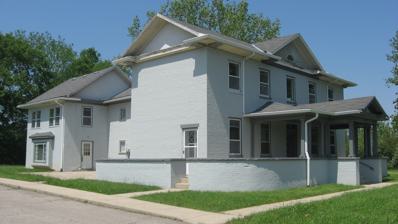
Building: Charles Young Buffalo Soldiers National Monument
Country: United States of America
Year built: 1839
United States historic place Col. Charles Young House U.S. National Register of Historic Places U.S. National Historic Landmark Front and side of the house Show map of Ohio Show map of the United States Location Columbus Pike between Clifton and Stevenson Rds., Wilberforce, Ohio Coordinates 39°42′26″N 83°53′25″W / 39.707252°N 83.890227°W / 39.707252; -83.890227 Area 59.65 acres (24.14 ha) Built 1839 ( 1839 ) Website Charles Young Buffalo Soldiers National Monument NRHP reference No. 74001506 Significant dates Added to NRHP March 30, 1974 Designated NHL May 30, 1974 The Charles Young Buffalo Soldiers National Monument , a National Monument of the United States , commemorates the life of Charles Young (1864–1922), an escaped slave who rose to become a Buffalo Soldier in the United States Army and its first African-American colonel.  It is located on United States Route 42 in Wilberforce, Ohio , in a house purchased by Young in 1907 that was designated a National Historic Landmark in 1974.  The monument is administered by the National Park Service ; the house is open by appointment for tours. Description and history The Charles Young House is located in a rural setting southwest of Wilberforce, on the north side of US 42 between Clifton and Stevenson Roads.  The house is an eclectically styled 2 + 1 ⁄ 2 -story brick building, with a gabled roof that has deeply overhanging eaves.  A T-shaped porch extends across the middle three bays of the five-bay front facade, supported by square posts.  A series of ells extend to the rear, giving the building a T shape. Charles Young was born into slavery in Kentucky in 1864. He was the third African American graduate of West Point , the first black U.S. national park superintendent, the first African American military attaché , and the highest ranking black officer in the United States Army until his death in 1922. He also taught military science at Wilberforce University , during which time he purchased this house, which he called "Youngsholm." The house was built in 1832, and is reported to have served as a way station on the Underground Railroad . On March 25, 2013, under the Antiquities Act , President Barack Obama designated the house as the Charles Young Buffalo Soldiers National Monument, a unit of the National Park Service . The house museum has exhibits about Young and the Buffalo Soldiers. A 15-month renovation began in October 2021 to restore the home to its state when Young lived there. See also National Afro-American Museum and Cultural Center , also in Wilberforce List of National Monuments of the United States References